Qingjiang Road station

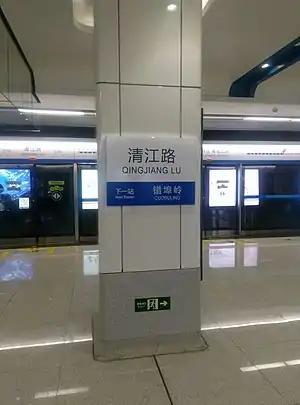

Qingjiang Road is a station on Line 3 of the Qingdao Metro. It opened on 18 December 2016.